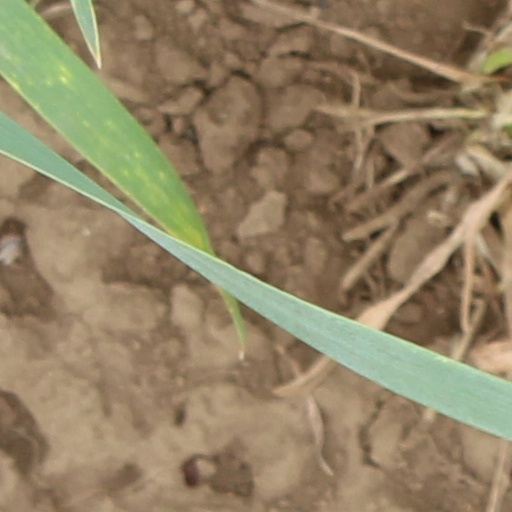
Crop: wheat